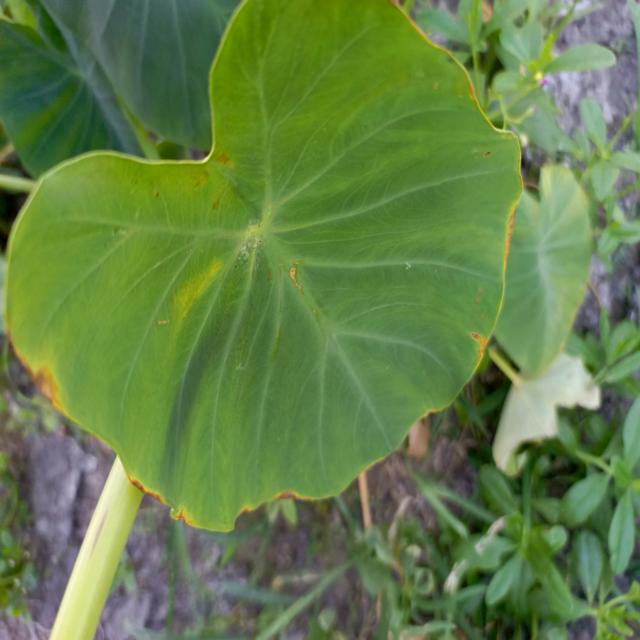
Label: Mid_Blight